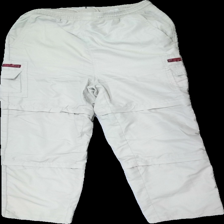
View: front
Type: Trousers
Category: Men
Brand: Not in the list
Colors: Beige
Material: 100% Polyester
Cut: Cropped
Size: M
Season: Spring
Price range: 50-100
Recommended usage: Reuse
Description: beige cropped trousers